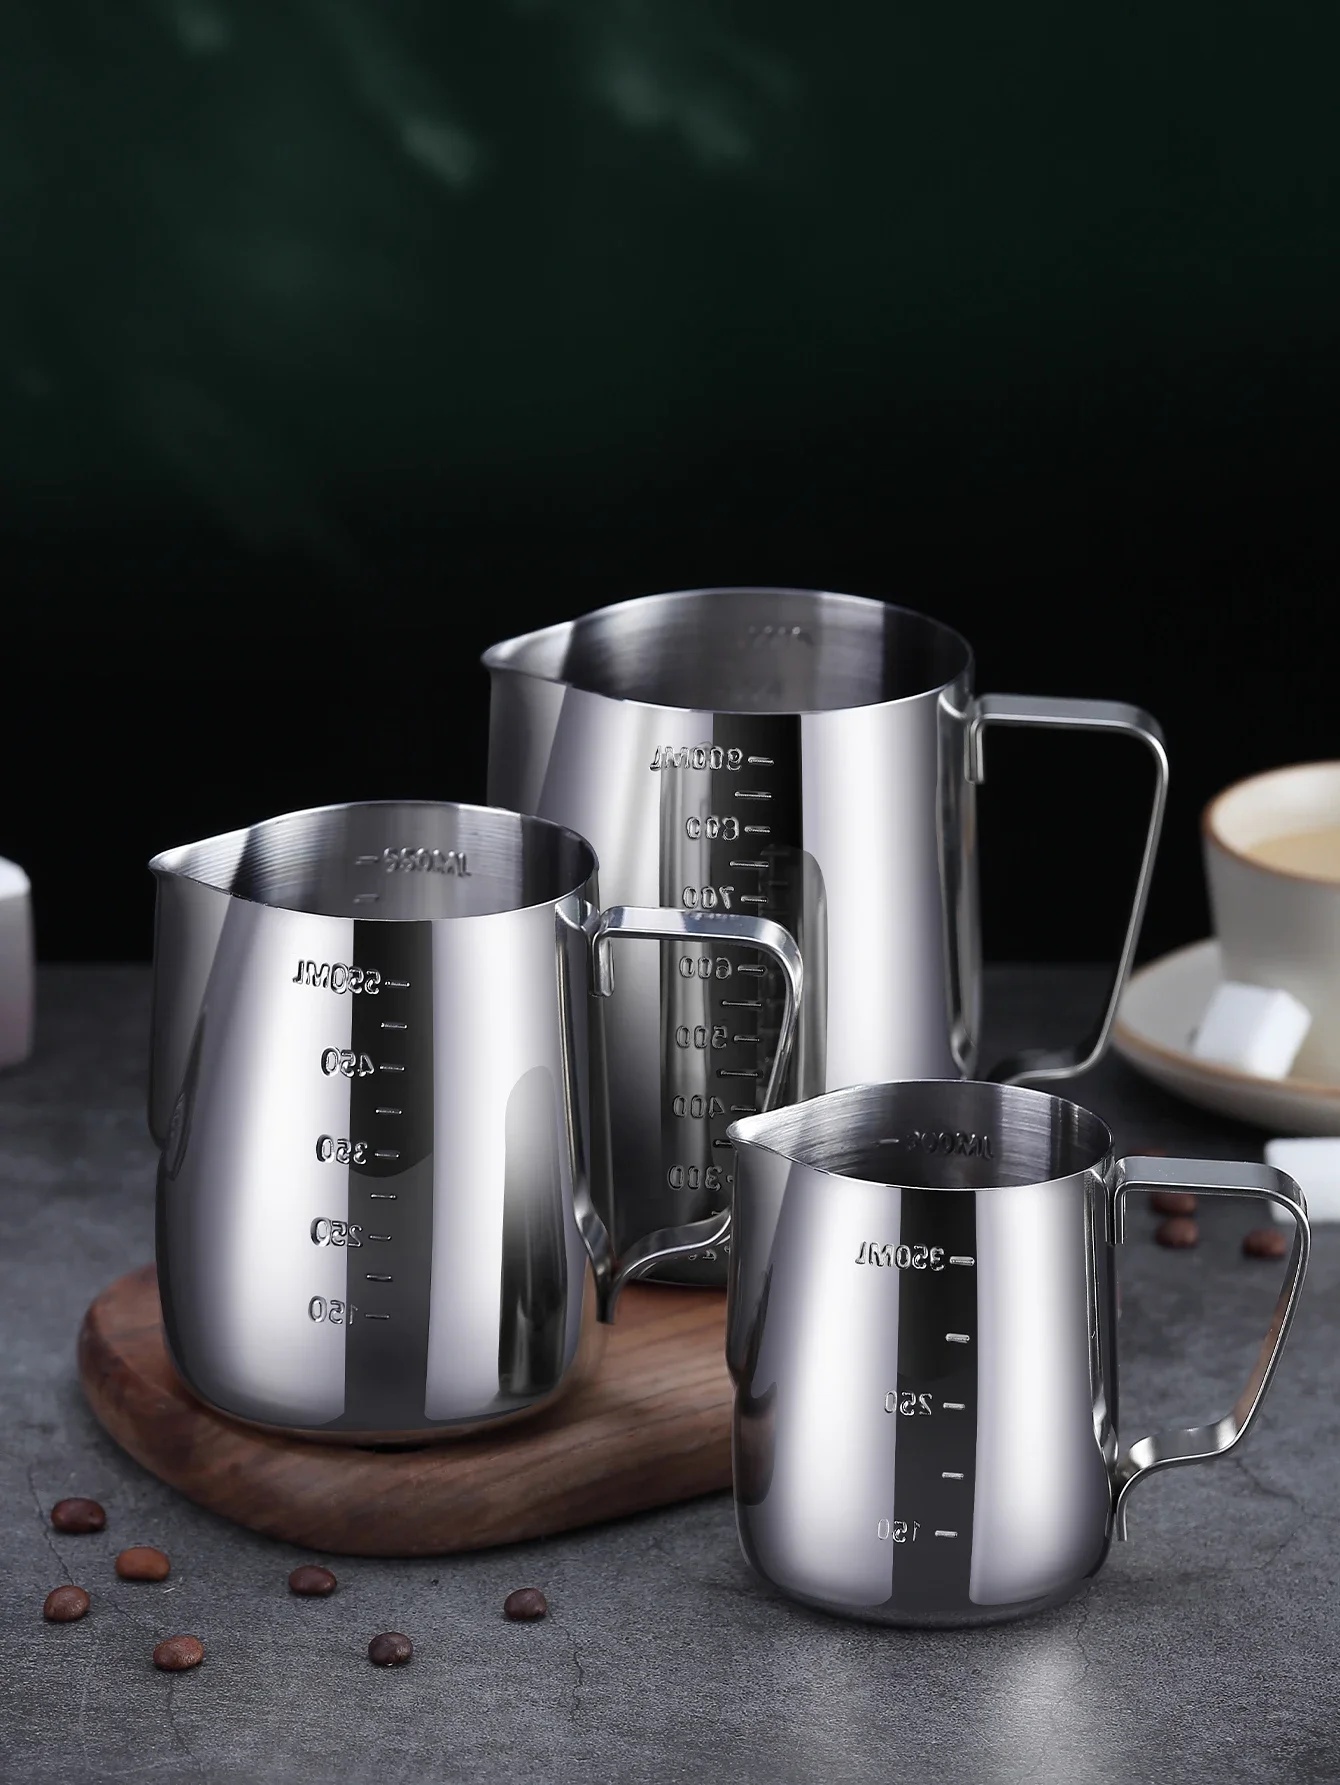
Stainless Steel Milk Frother Jug With Scale Espresso Coffee Milk Frothing For Kitchen Coffee Accessories Coffe Milk
SPECIFICATIONS Brand Name : NoEnName_Null,WORTHBUY Color : Silver Feature A : Stainless Steel Milk Frother Jug Feature B : Milk Frother Jug With Scale Feature C : Espresso Coffee Milk Frothing Feature D : Kitchen Coffee Accessories Hign-concerned Chemical : None Origin : Mainland China,Mainland China
Brand: Goodieye
Category: Home & Garden > Kitchen & Dining > Kitchen Appliance Accessories > Coffee Maker & Espresso Machine Accessories > Frothing Pitchers